David Conte

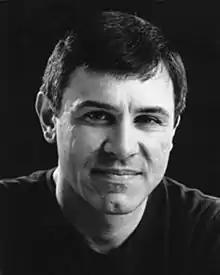
Conte in 2010

David Conte (born 1955) is an American composer who has written over 150 works published by E.C. Schirmer (a division of ECS Publishing), including six operas, a musical, works for chorus, solo voice, orchestra, chamber music, organ, piano, guitar, and harp. Conte has received commissions from numerous groups including Chanticleer, the San Francisco Symphony Chorus, and the Harvard University Chorus. He was honored with the American Choral Directors Association (ACDA) Brock Commission in 2007 for his work "The Nine Muses," and in 2016 he won the National Association of Teachers of Singing (NATS) Art Song Composition Award for his work "American Death Ballads".